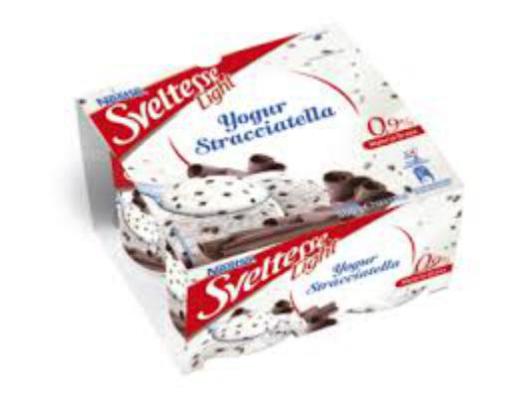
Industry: Food